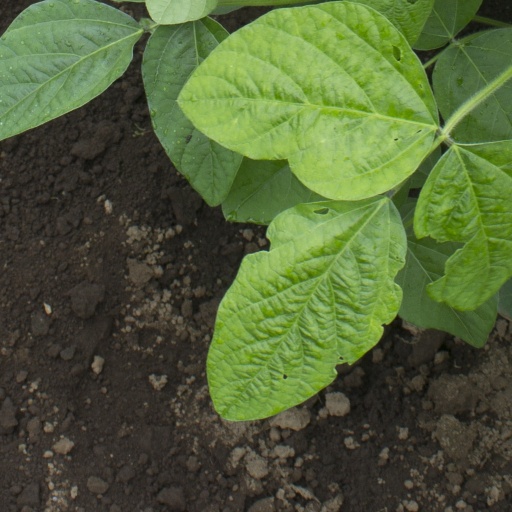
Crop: soybean